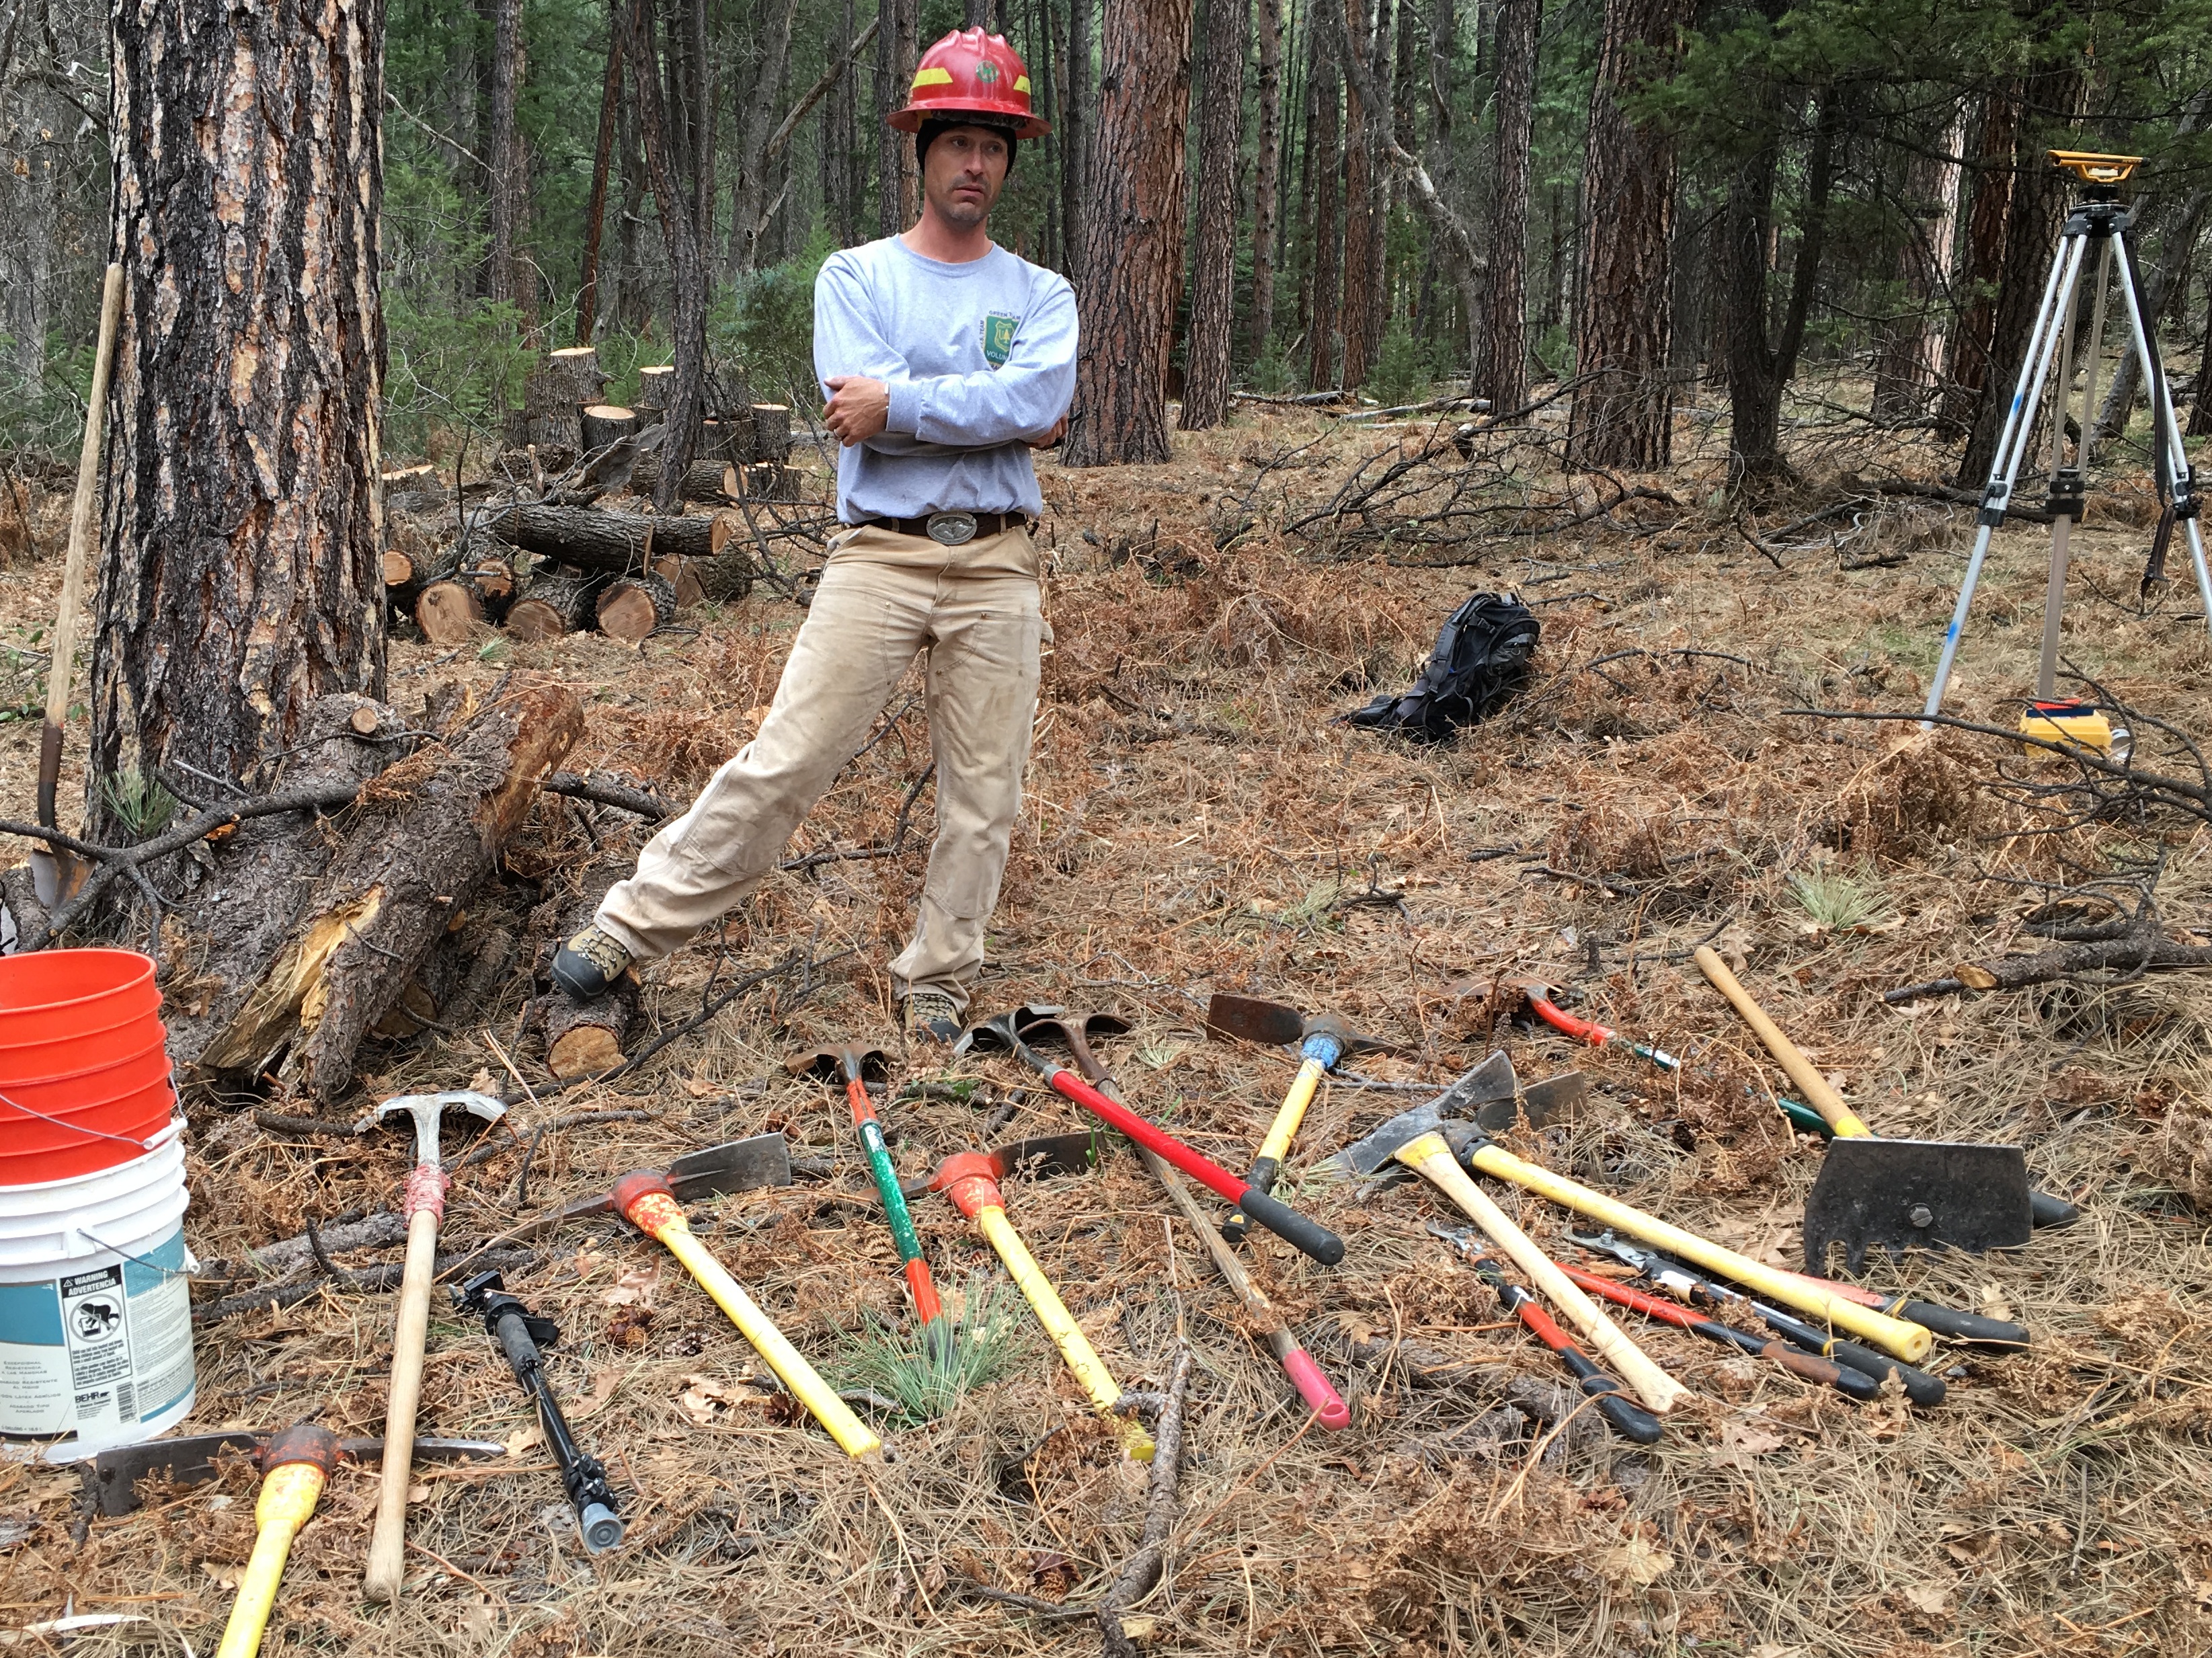
tree, forest, soil, logging, pstrails, geological phenomenon